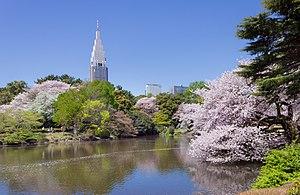
Le jardin japonais est issu de la tradition antique japonaise. Il se trouve aussi bien dans les demeures privées que dans les parcs des villes comme dans les lieux historiques : temples bouddhistes, tombeaux shintoïstes, châteaux.
Shinjuku est l'un des 23 arrondissements spéciaux de Tokyo fondés en 1947 en remplacement de la municipalité de Tokyo. En 2008, sa population était de 313 806 personnes pour une superficie de 18,23 km². C'est là que se trouve le gouvernement de la métropole de Tokyo.
Le jardin impérial de Shinjuku est un parc dans les arrondissements de Shinjuku et de Shibuya à Tōkyō. Le parc a été une résidence de la famille Naito à la fin du XIXᵉ siècle pendant l'ère Edo avant de devenir un jardin sous la gestion de l'agence impériale du Japon. C'est maintenant un parc sous la juridiction du ministère national de l'environnement.